Myanmar kyat

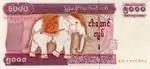
Obverse of the 2014 Ks. 5,000/- note

In 1952, the Union Bank of Burma formed a currency board which took over control of the issuing of currency and a more important change to the currency was the introduction of the decimal system in which 1 kyat was decimalised into 100 pyas.